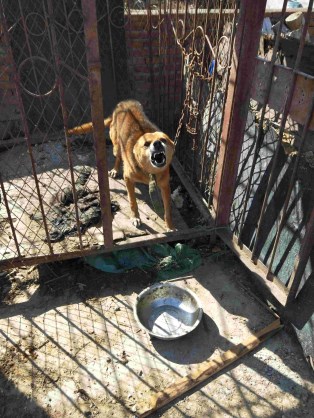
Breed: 3336-n000121-chinese_rural_dog